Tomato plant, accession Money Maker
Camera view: vertical (180 deg); turntable rotation: 90 degrees
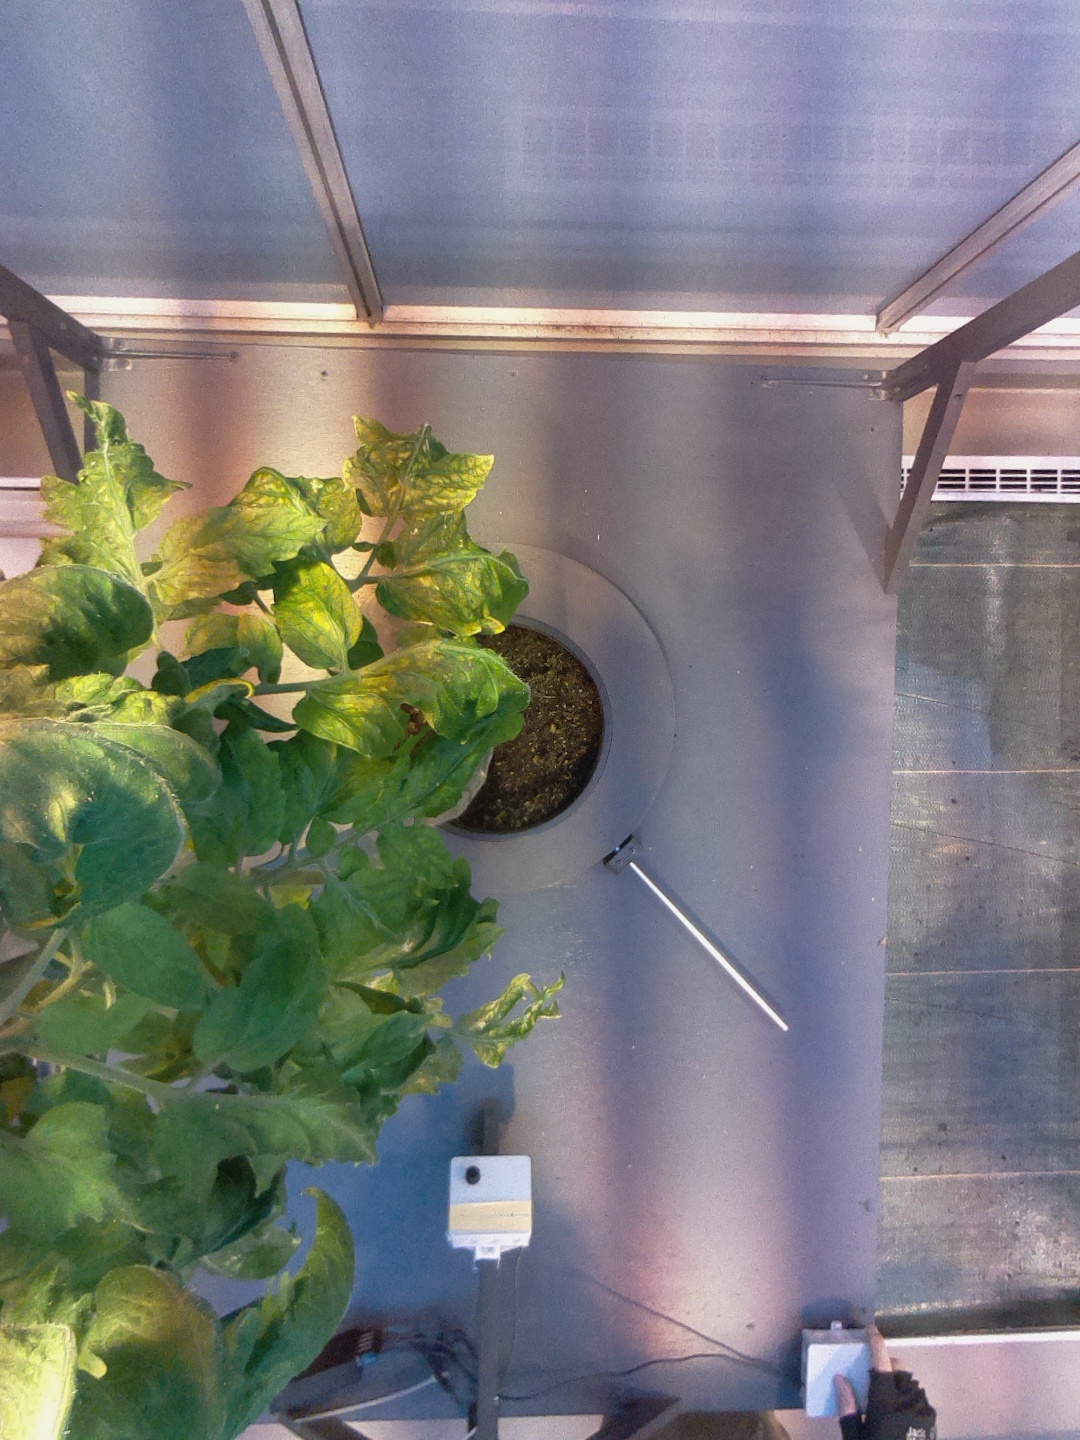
BBCH growth stage 76: 60%-70% of final fruit size